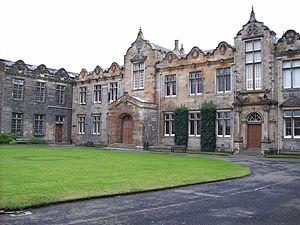
Les Gifford Lectures sont une série de conférences fondées par la volonté testamentaire d'Adam Gifford et se tenant dans les universités écossaises : l'Université d'Aberdeen, l'Université d'Édimbourg, l'Université de Glasgow et l'Université de St Andrews. Elles furent établies pour « promouvoir et diffuser l'étude de la Théologie Naturelle au sens le plus large du terme — en d'autres termes, la connaissance de Dieu ». L'expression théologie naturelle, telle que Gifford l'emploie, signifie la théologie soutenue par la science.